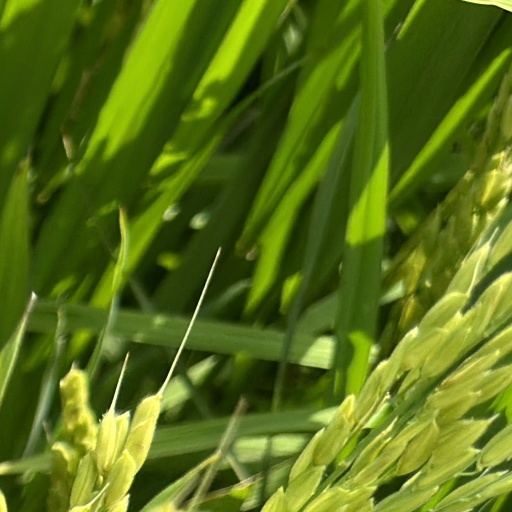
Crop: rice